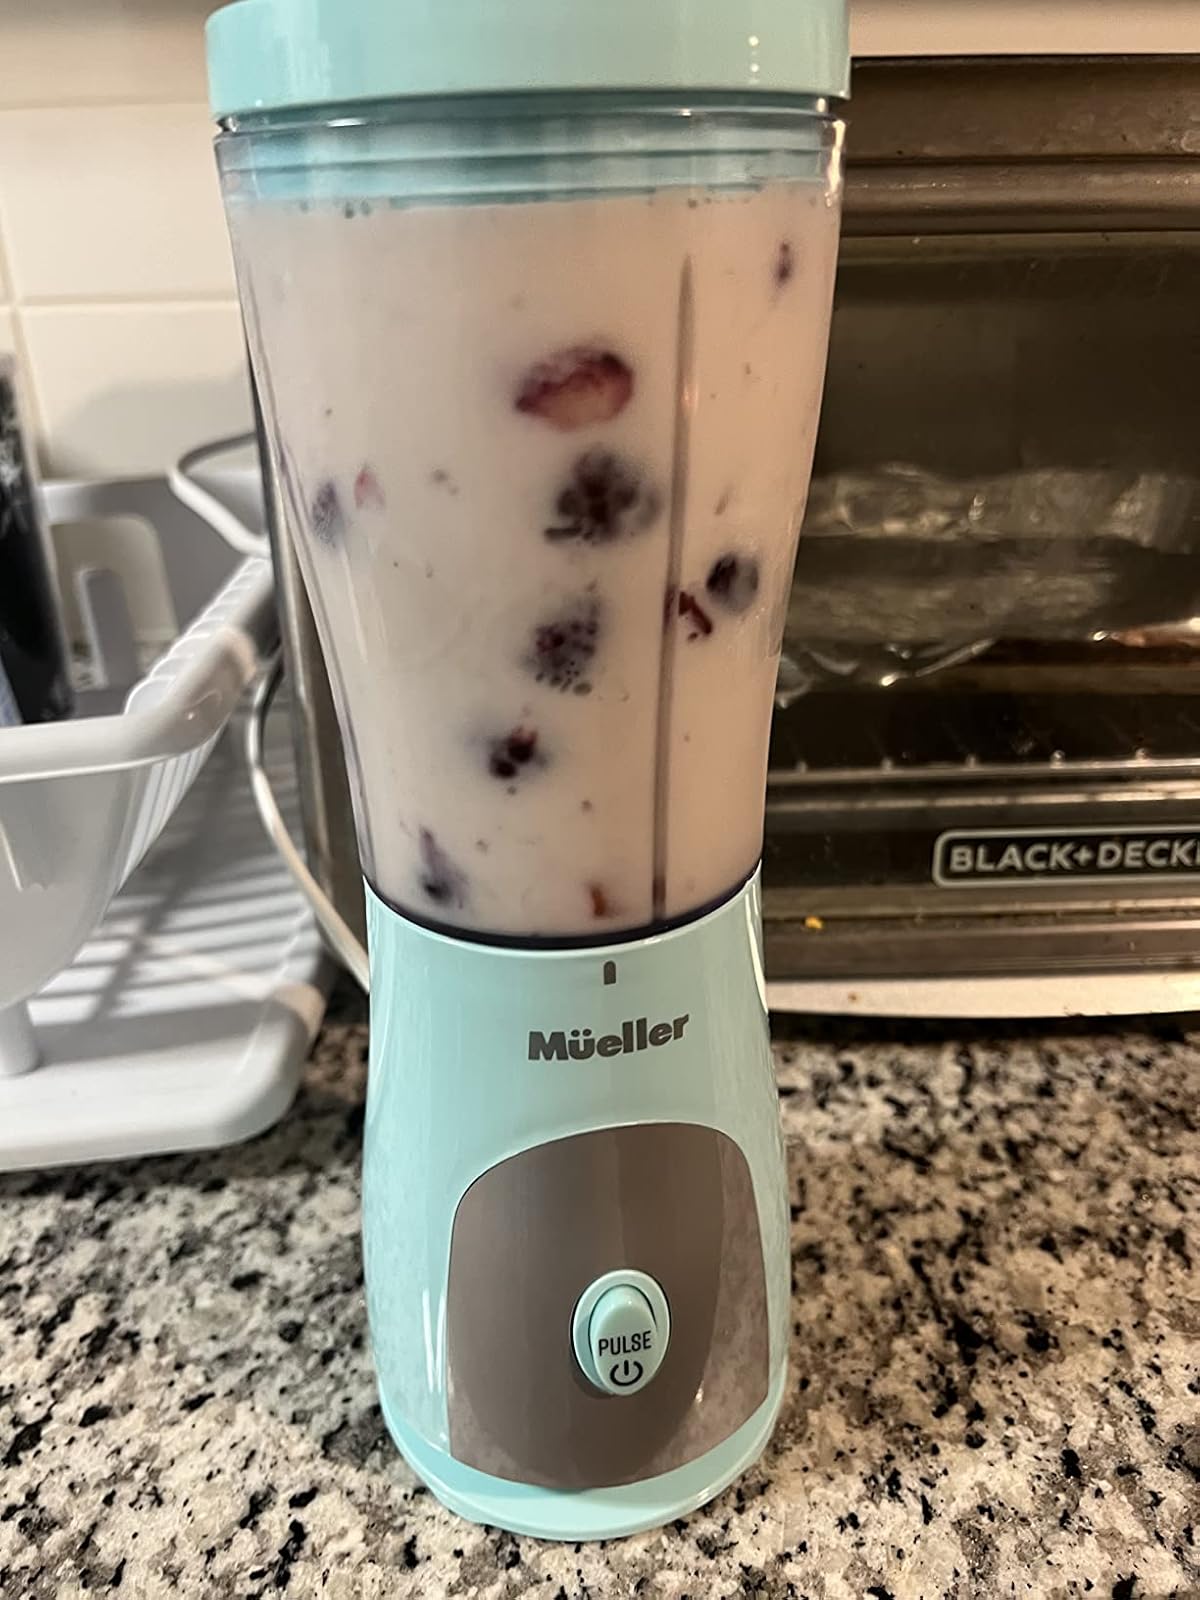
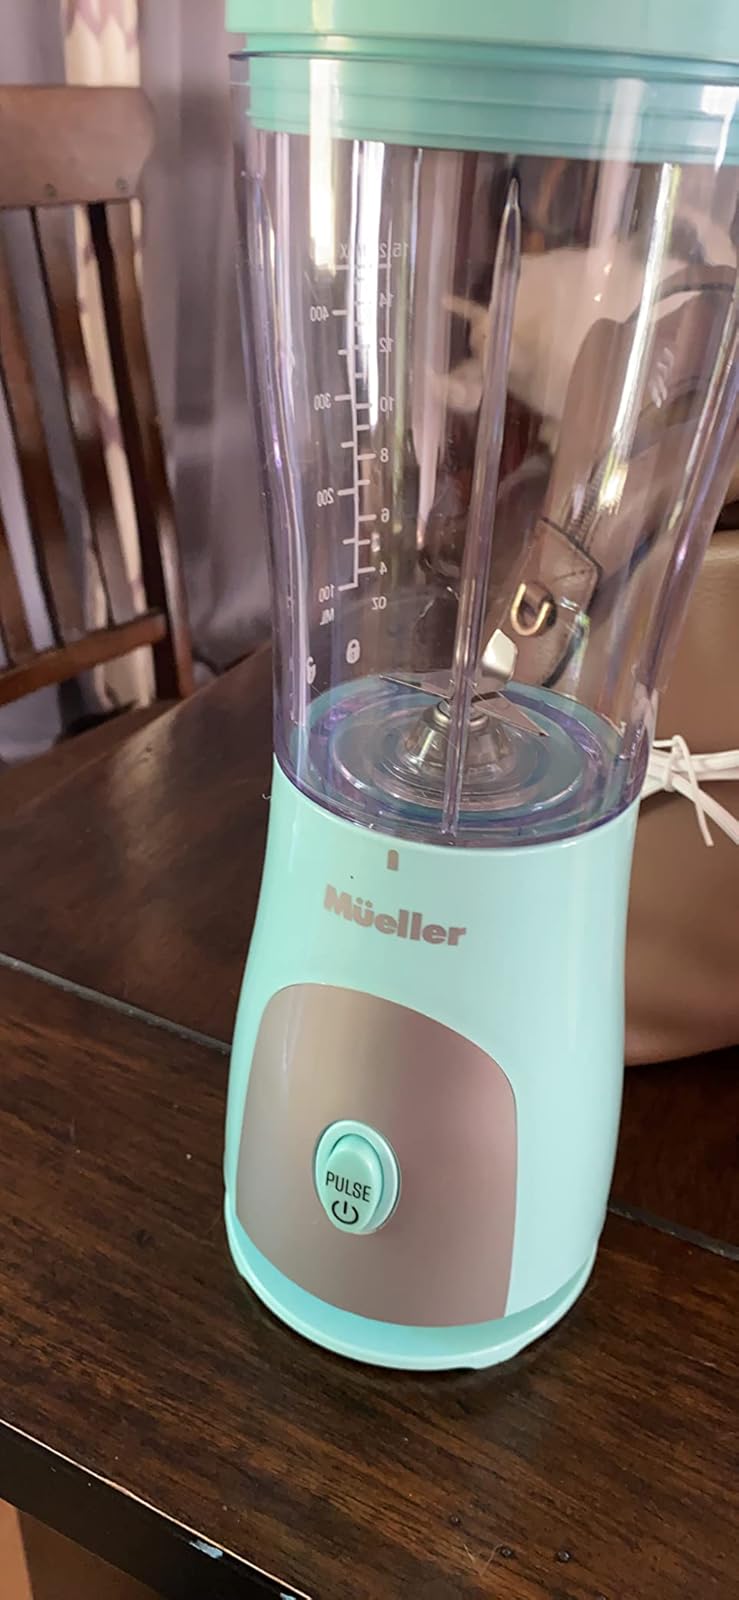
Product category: items_blender
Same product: yes